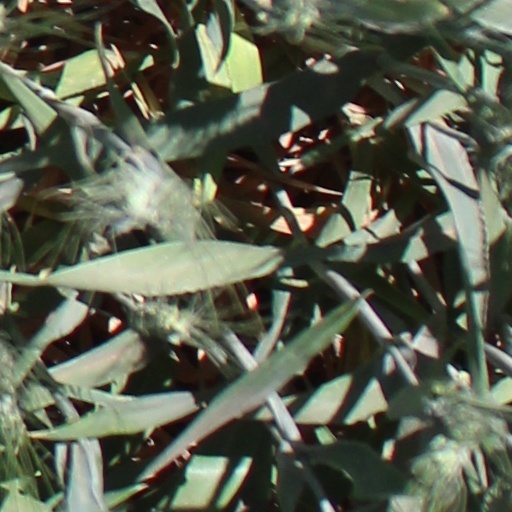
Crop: wheat